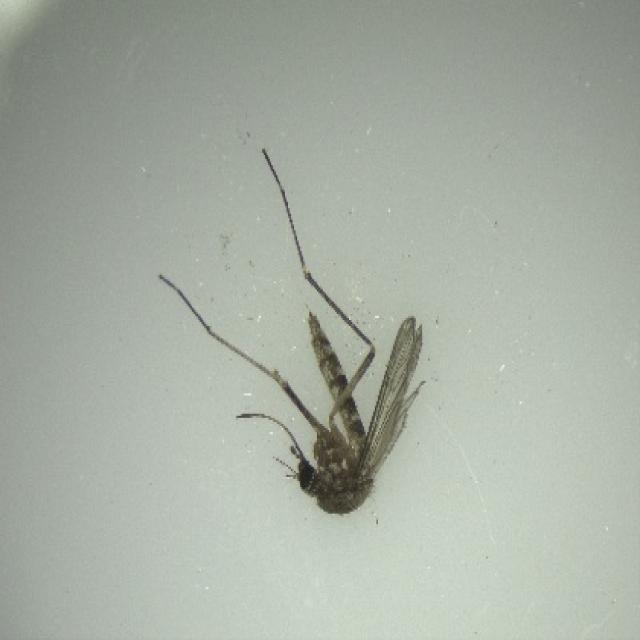
Species: aedes_vexans